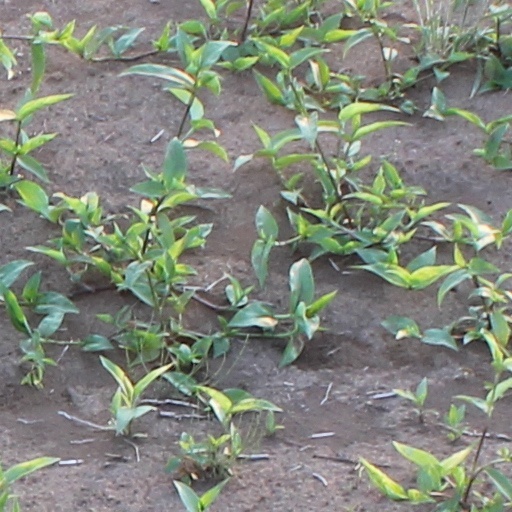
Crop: wheat